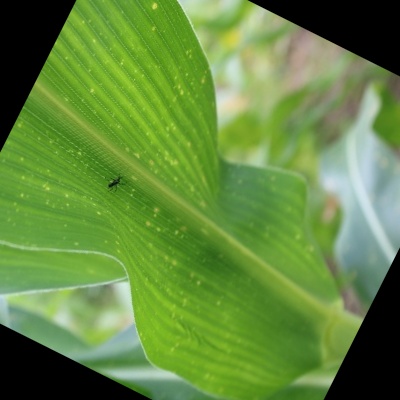
Label: Corn_(Maize)___Leaf_Spot